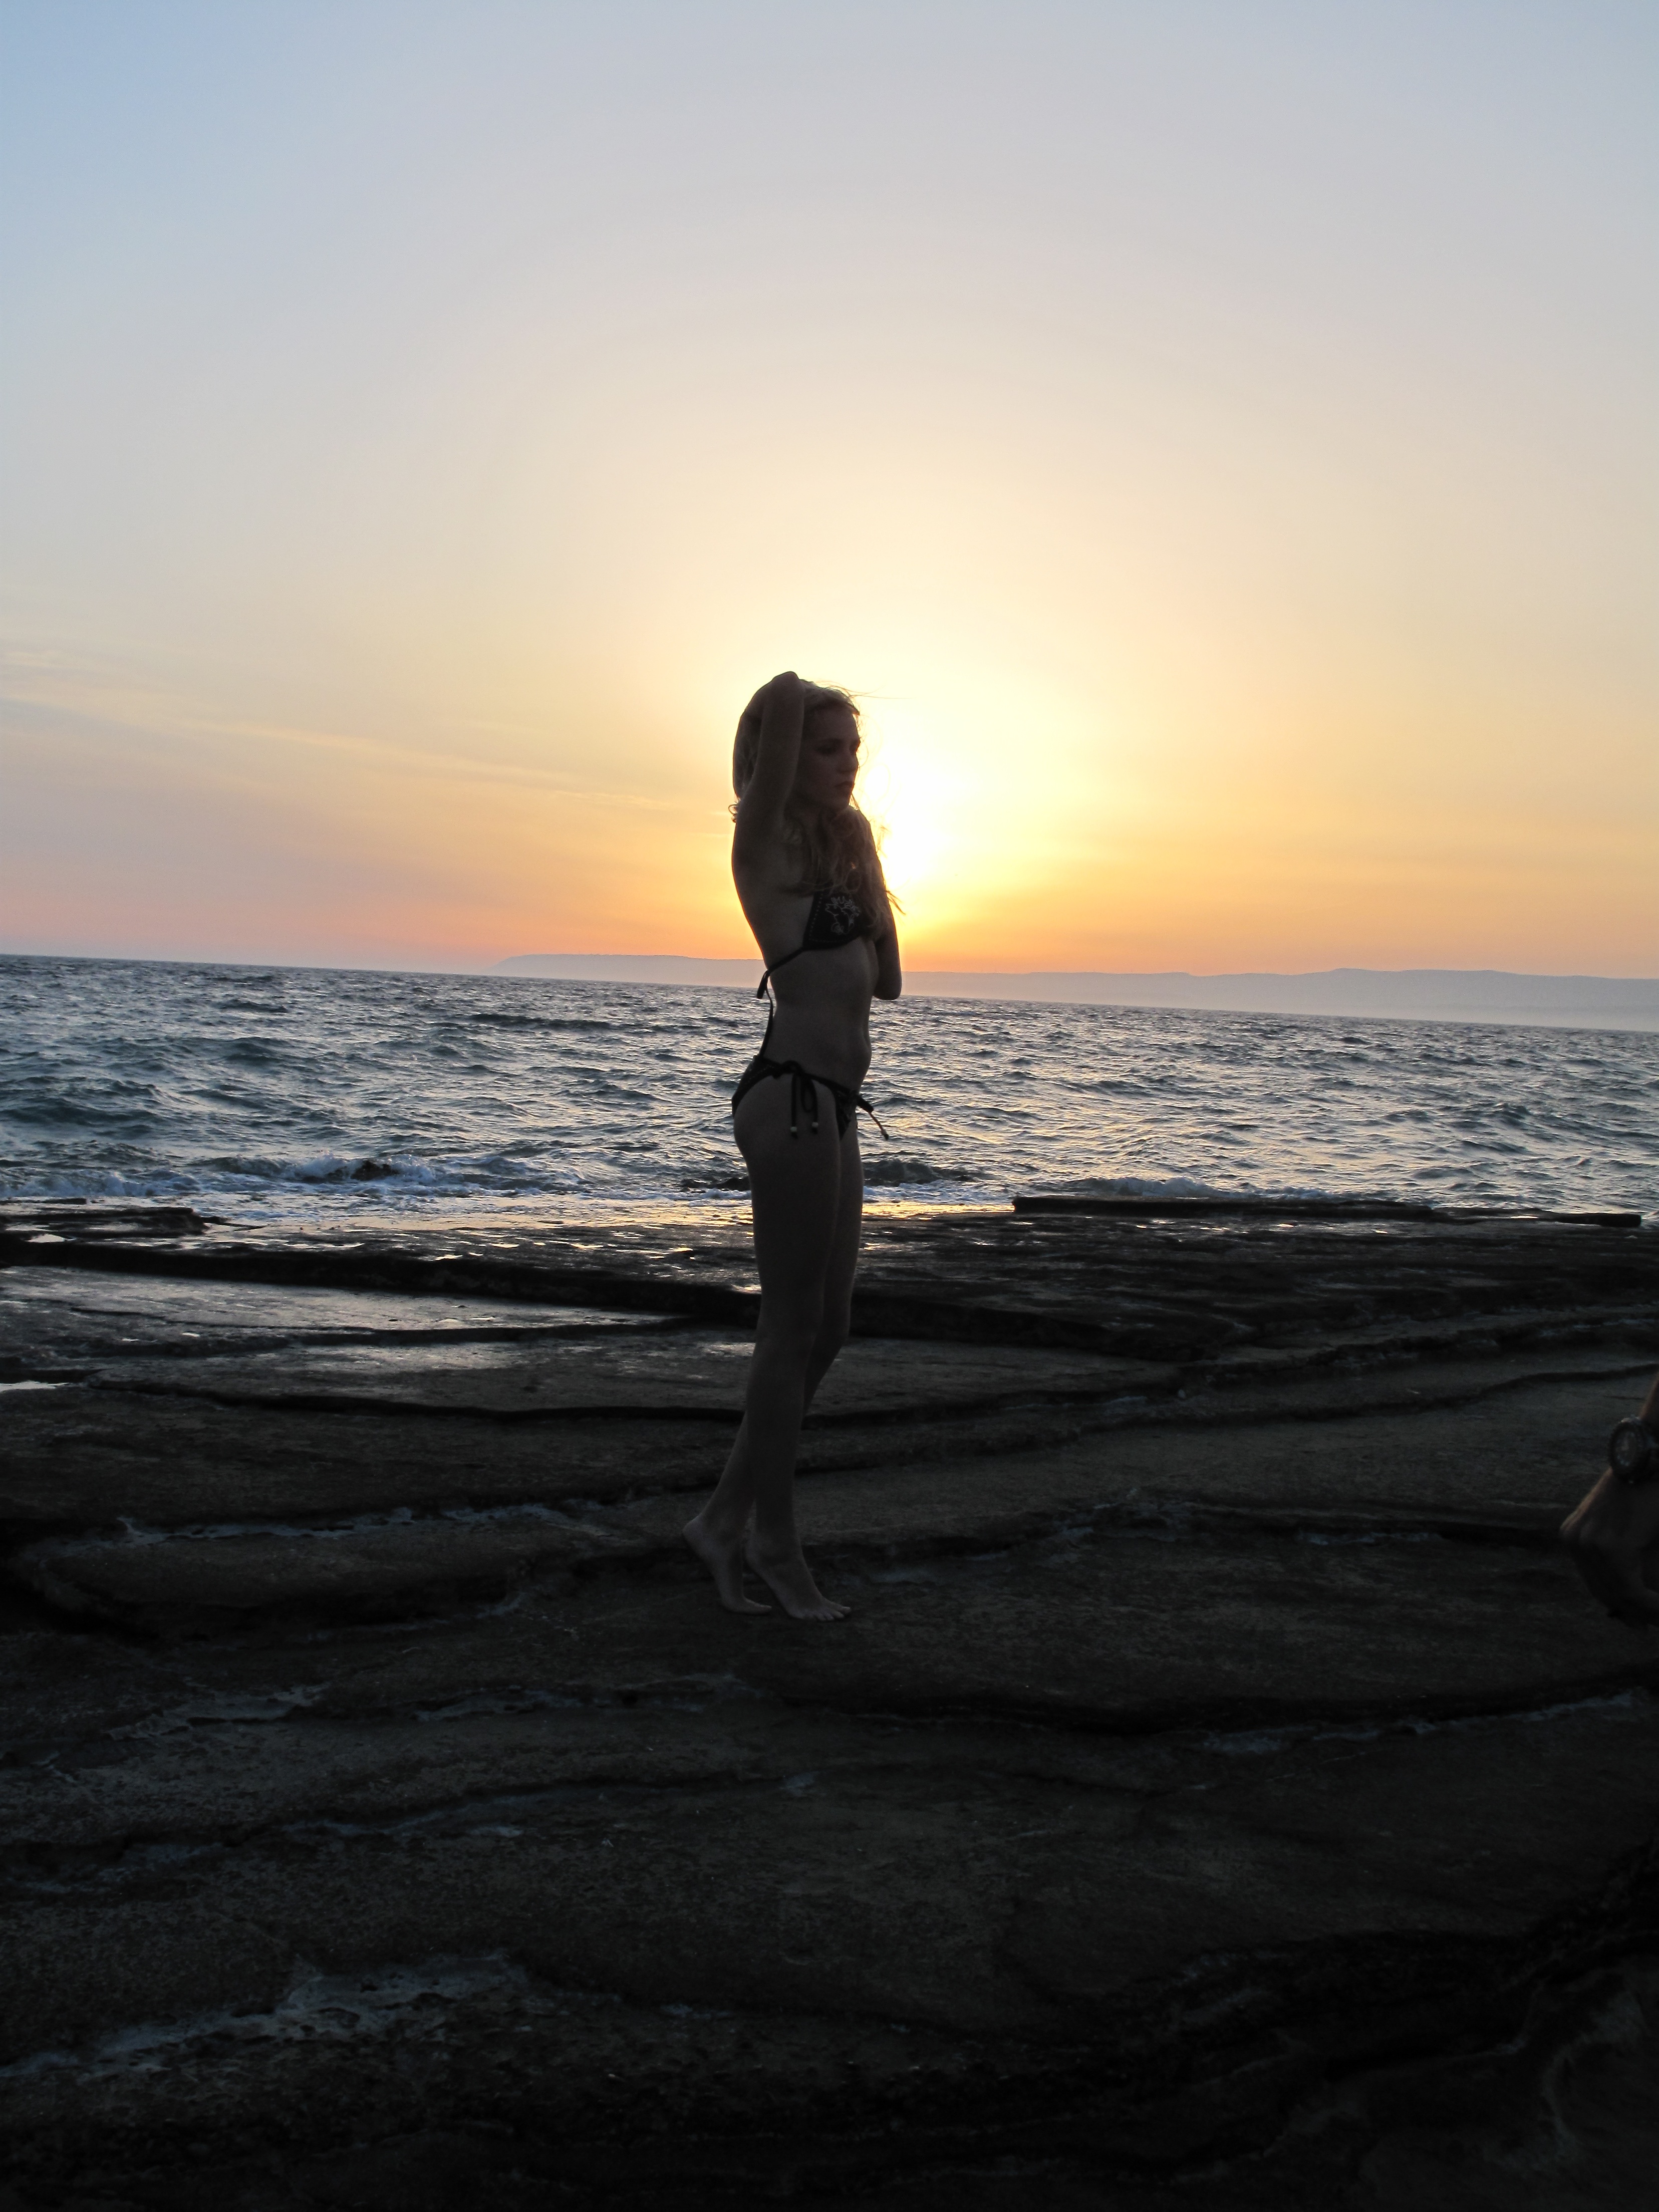
beach, sea, coast, sand, rock, ocean, horizon, silhouette, outline, people, sun, woman, sunrise, sunset, sunlight, morning, shore, wave, profile, summer, dusk, female, evening, young, body of water, body